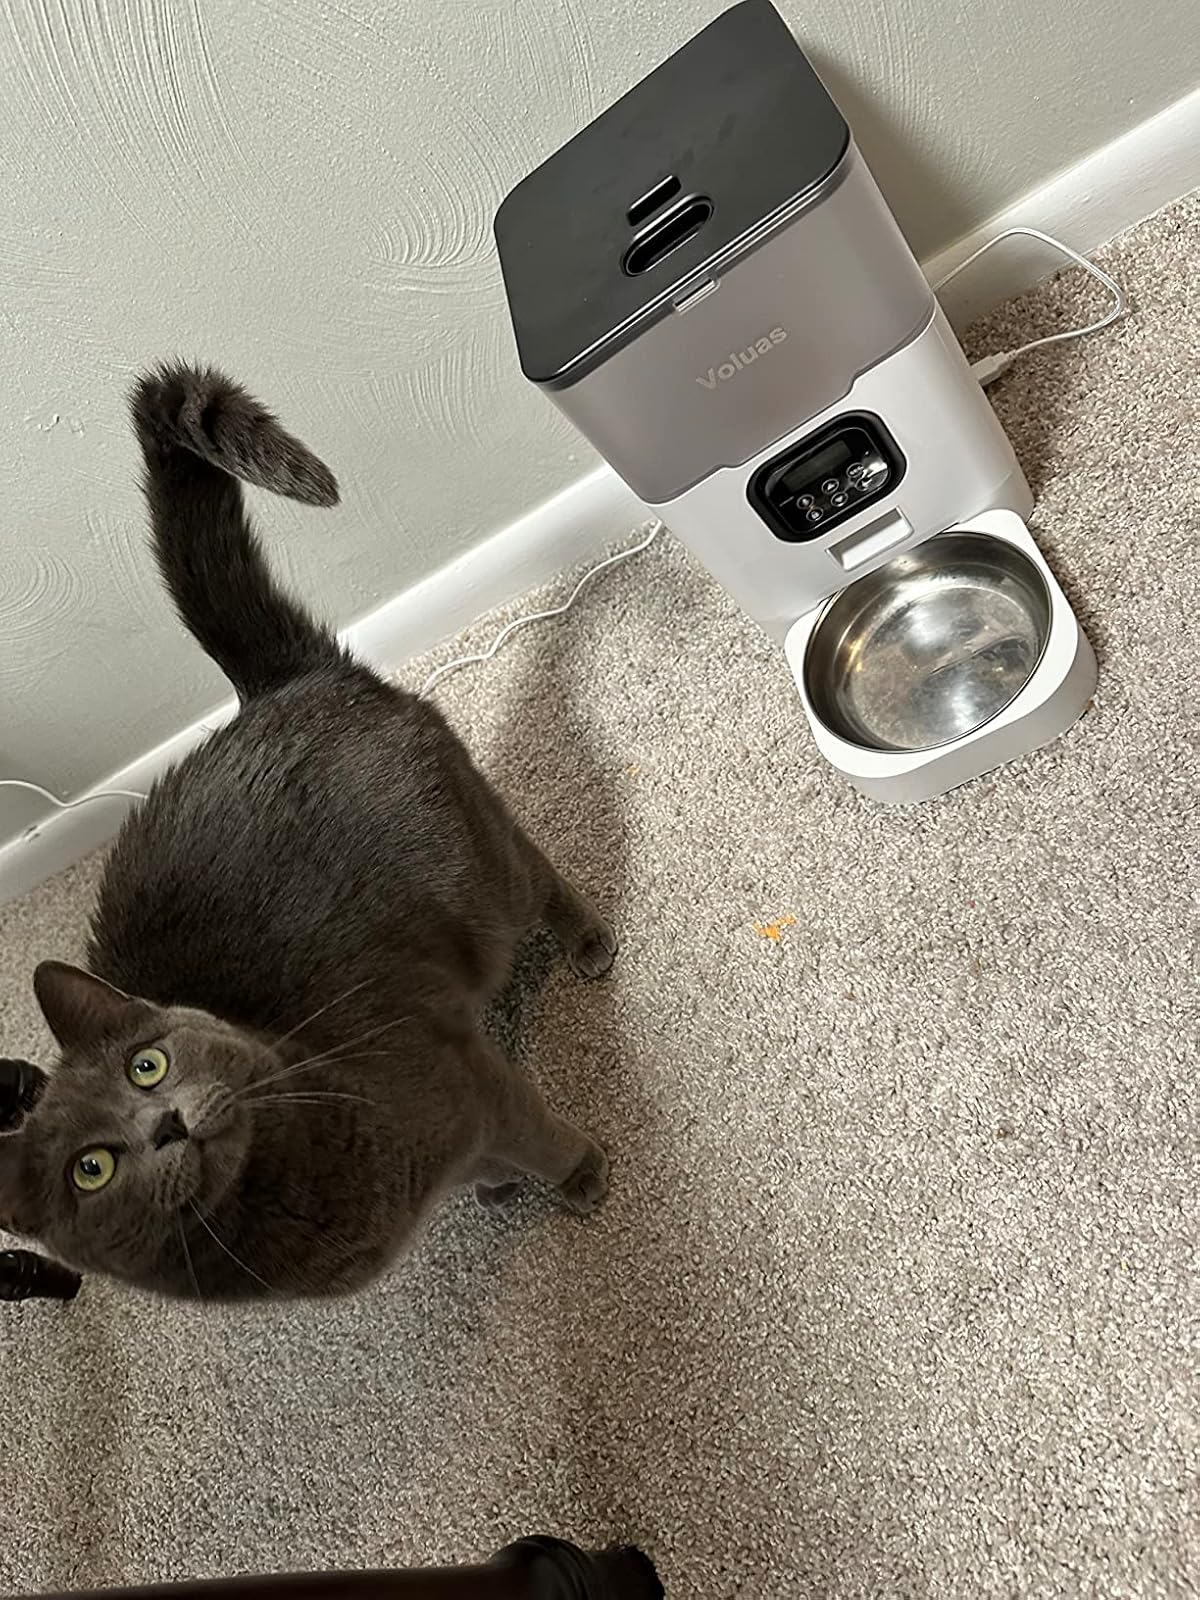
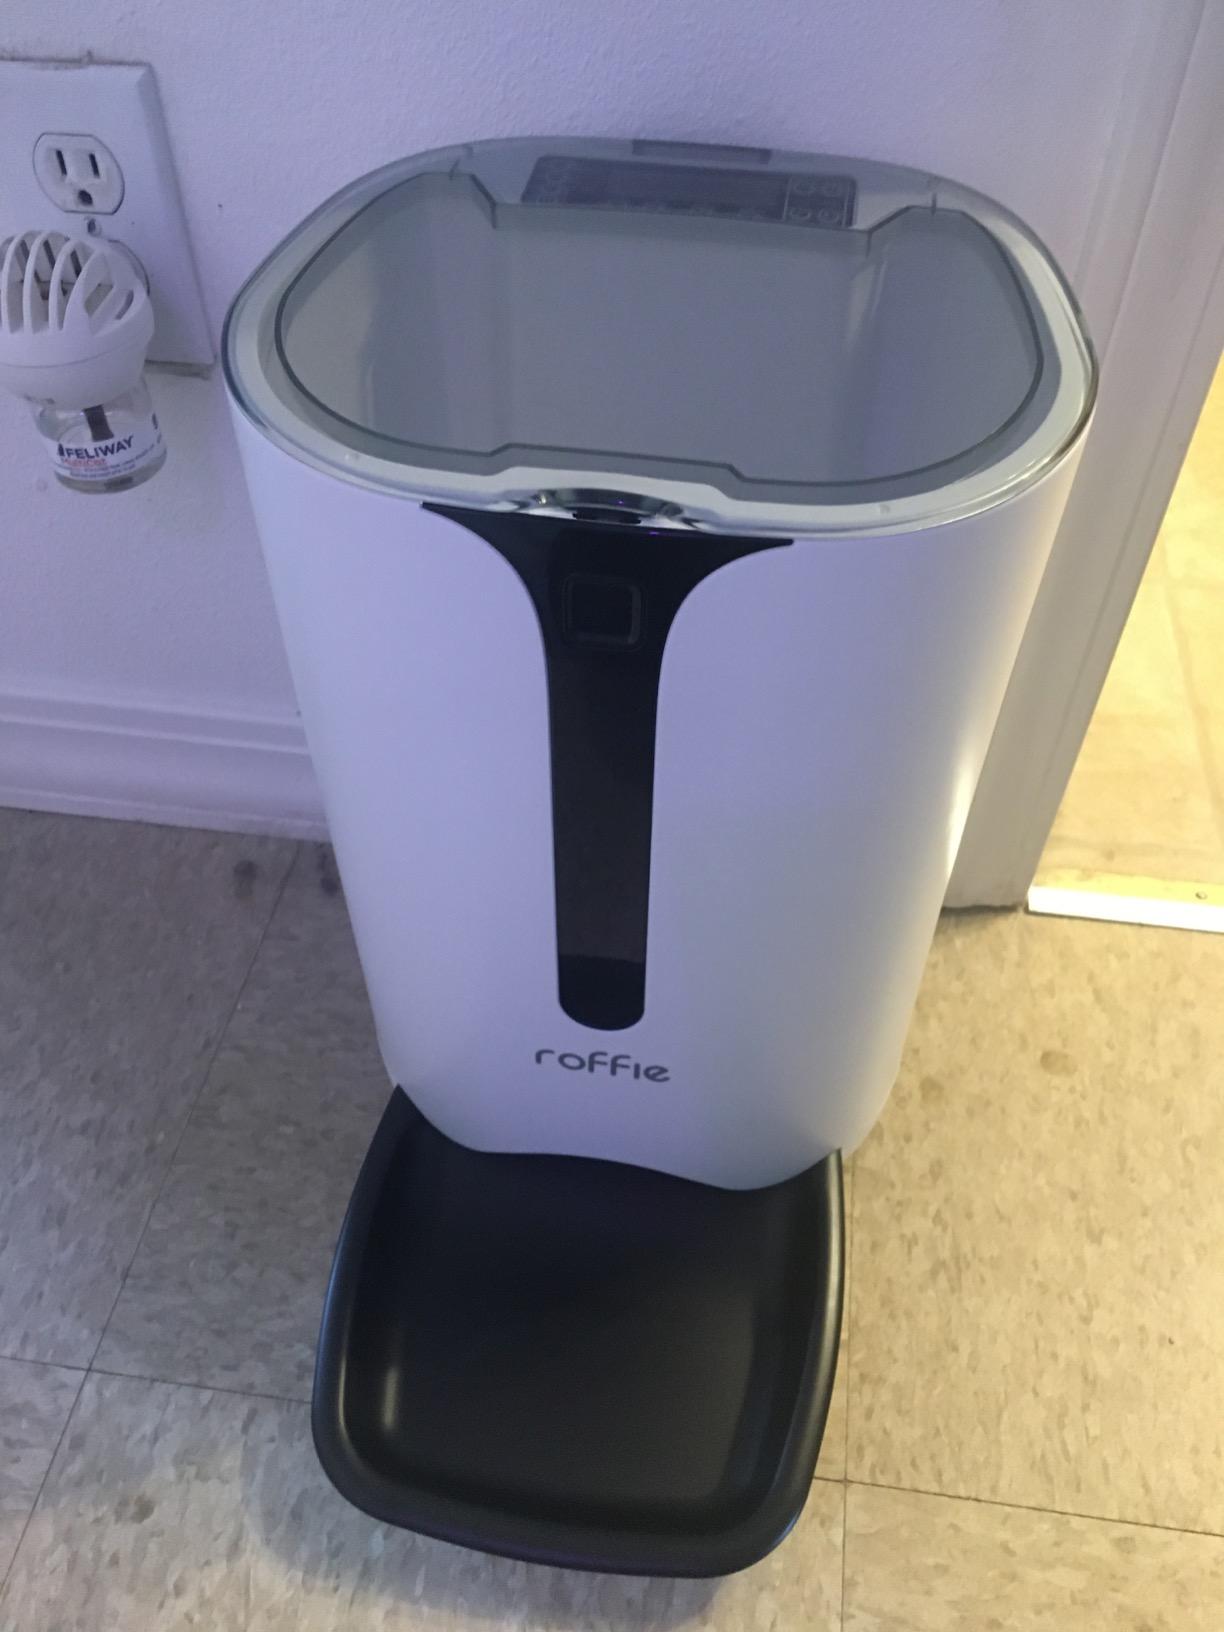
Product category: items_feeder
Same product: no